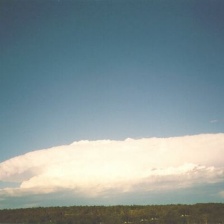
Cloud type: Cumulonimbus